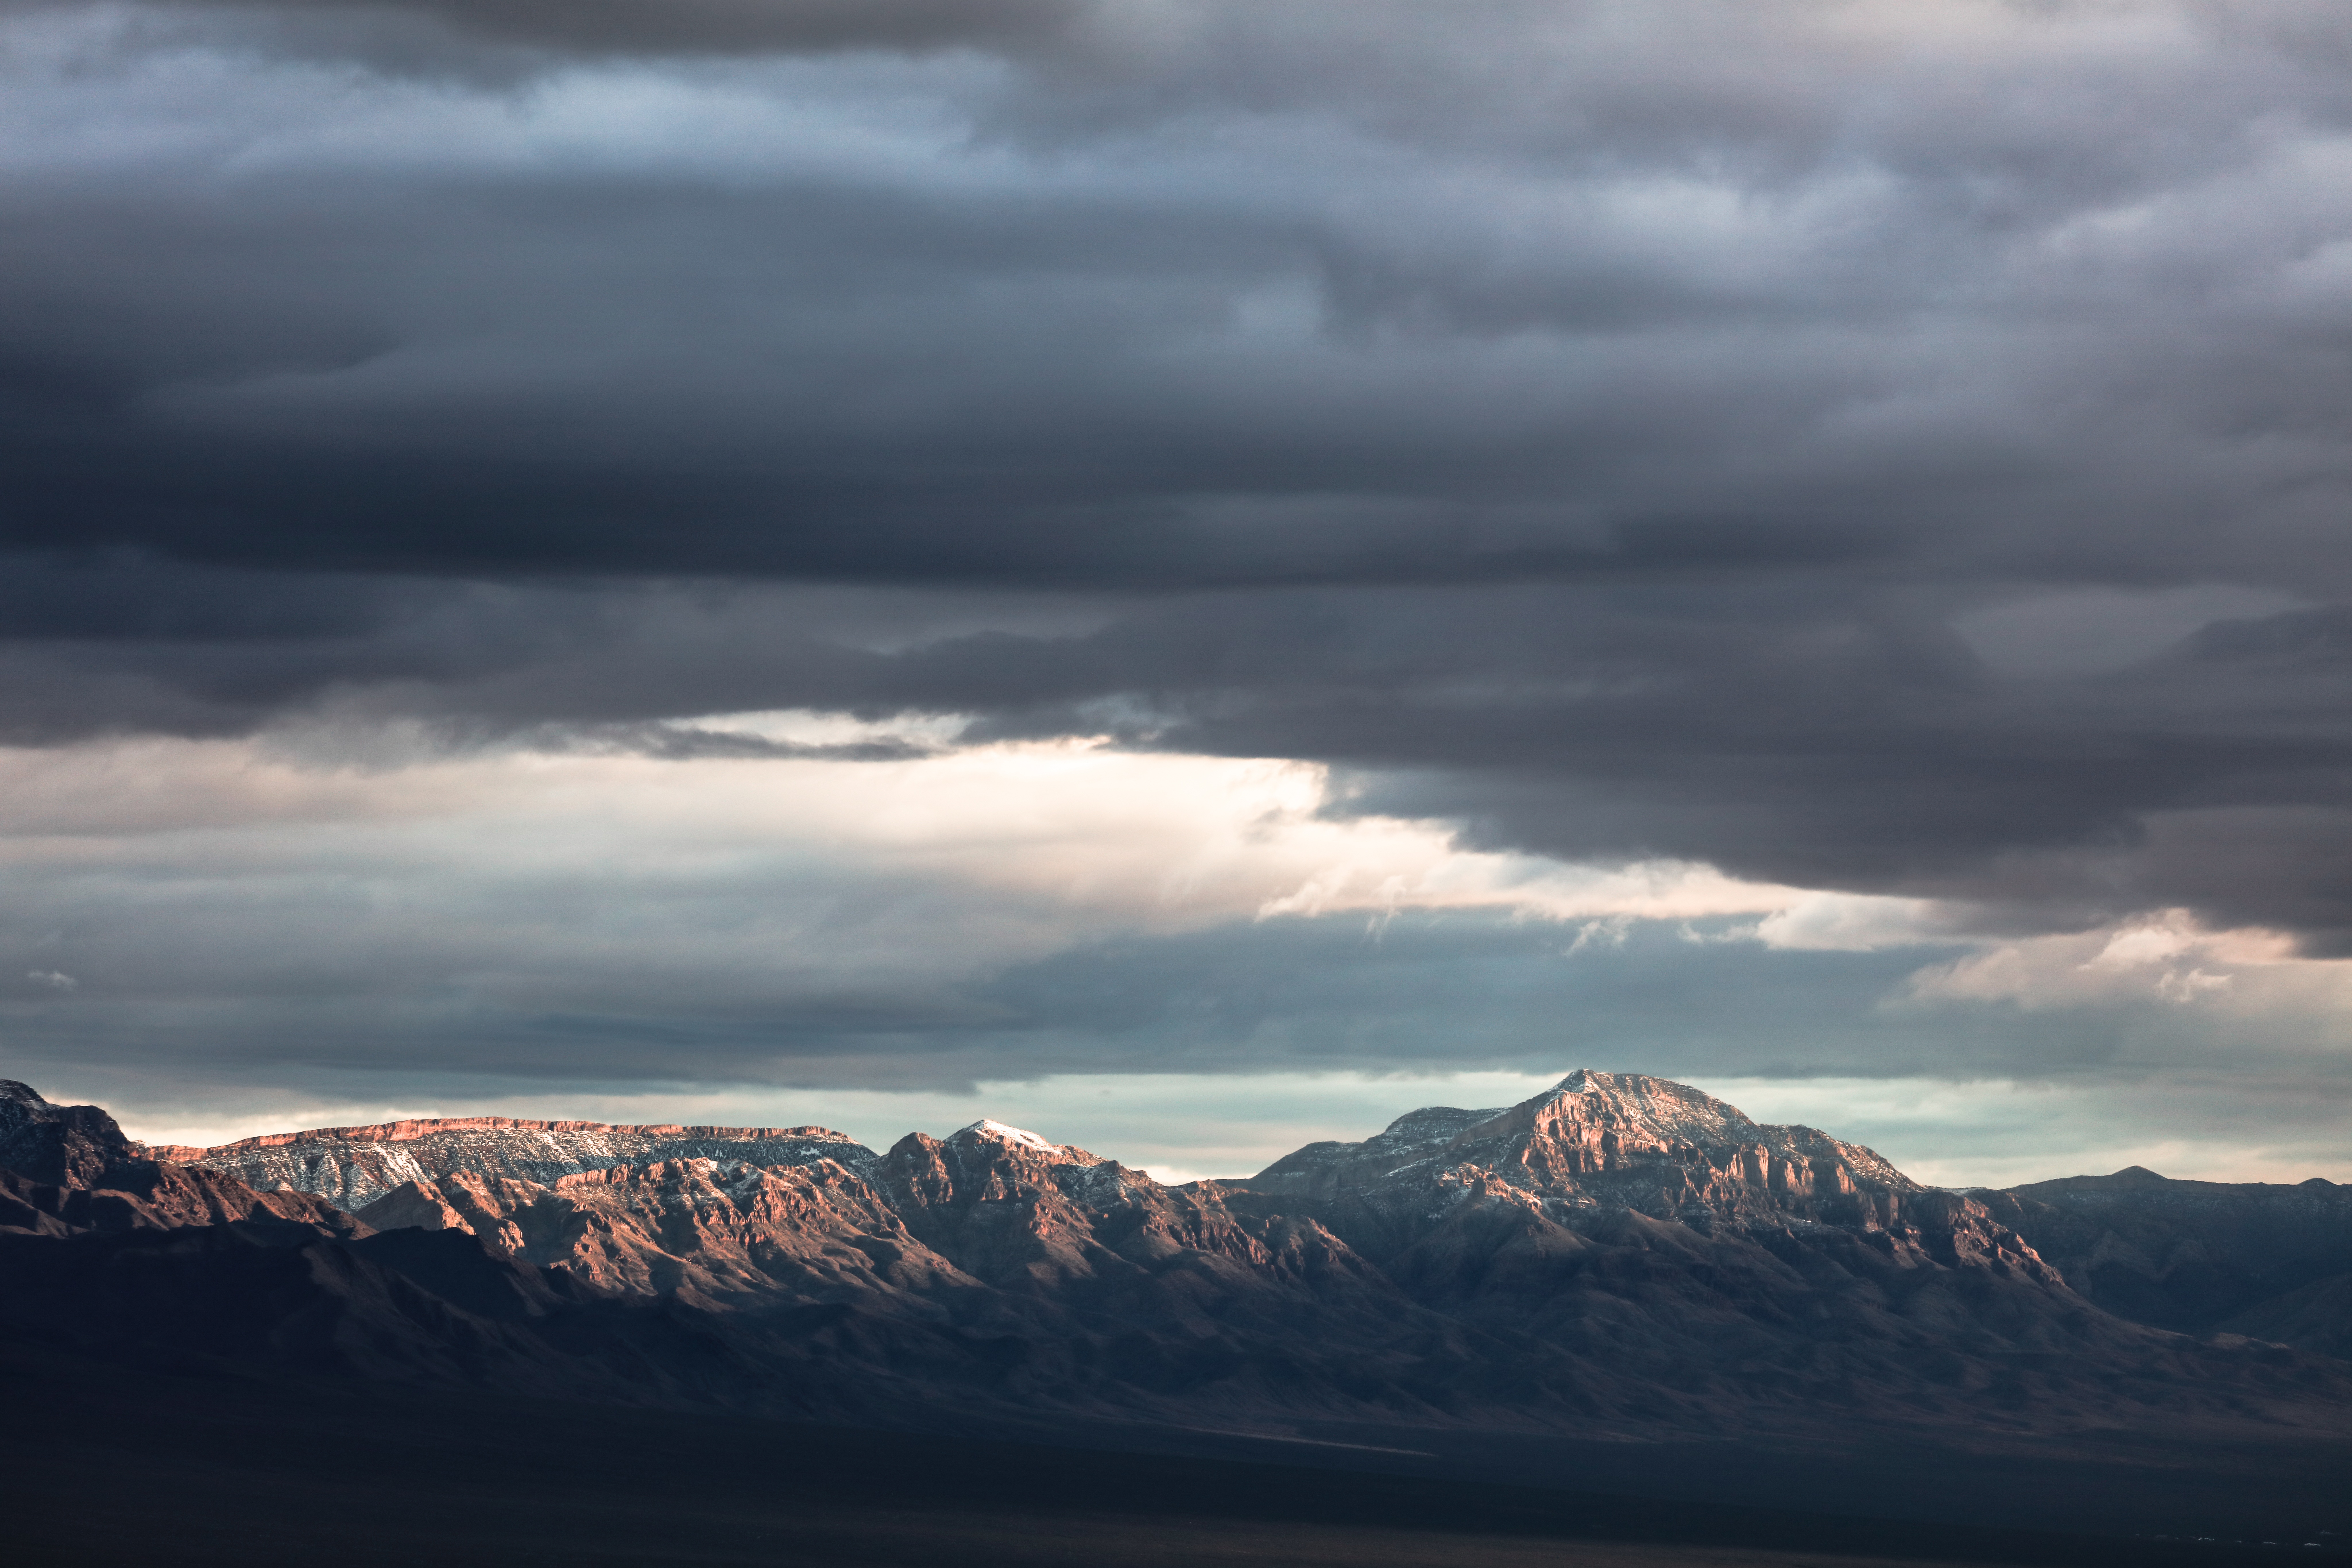
landscape, nature, horizon, mountain, snow, cloud, sky, sunrise, sunset, trail, sunlight, air, morning, hill, dawn, mountain range, dusk, evening, hike, weather, clouds, mountains, plateau, oxygen, landform, forecast, meteorological phenomenon, geographical feature, atmospheric phenomenon, mountainous landforms